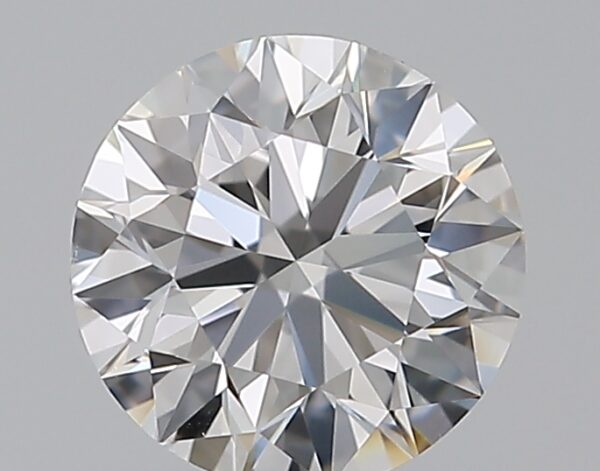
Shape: round
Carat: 0.5
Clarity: VVS2
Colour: D
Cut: EX
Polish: EX
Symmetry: EX
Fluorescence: N
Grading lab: GIA
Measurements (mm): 5.03 x 5.06 x 3.16